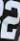
Number: 2